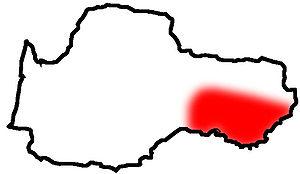
L'occitan ou langue d'oc est une langue romane parlée dans le tiers sud de la France, les Vallées occitanes et Guardia Piemontese en Italie, le Val d'Aran en Espagne et Monaco. L'aire linguistique et culturelle de l'occitan est appelée l’Occitanie ou Pays d'Oc.